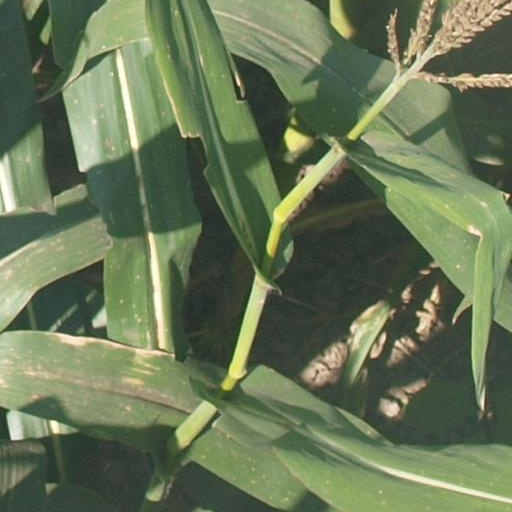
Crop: maize; corn